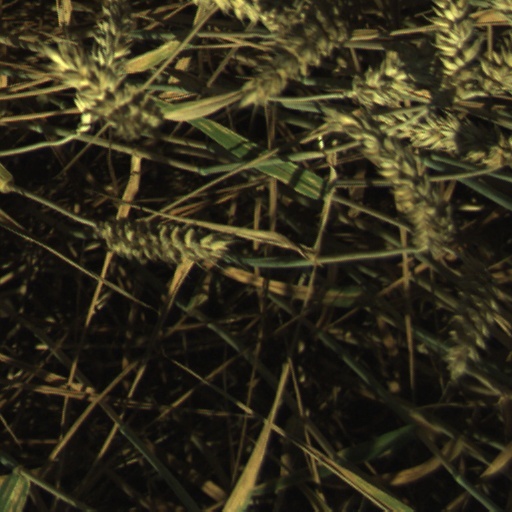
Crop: wheat